John Ball Zoological Garden

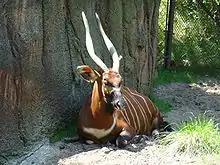
Bongo rests in the shade in the African Veldt Exhibit

In 2005, a new $75–100 million master plan for the zoo was made involving all of the zoo and property. Besides the existing camels, African veld, chimps, petting zoo, and animal hospital exhibits, it reworks the whole zoo. The new plan for the zoo features a system of streams named "Grand Rivers of the World" that would connect the zoo to the property surrounding the zoo.